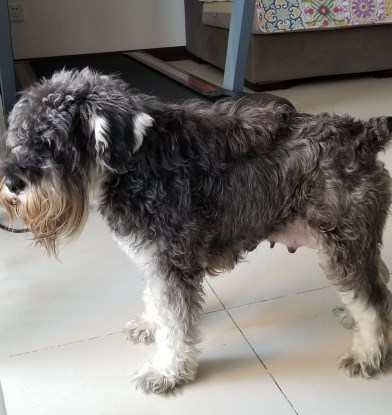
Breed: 2342-n000102-miniature_schnauzer